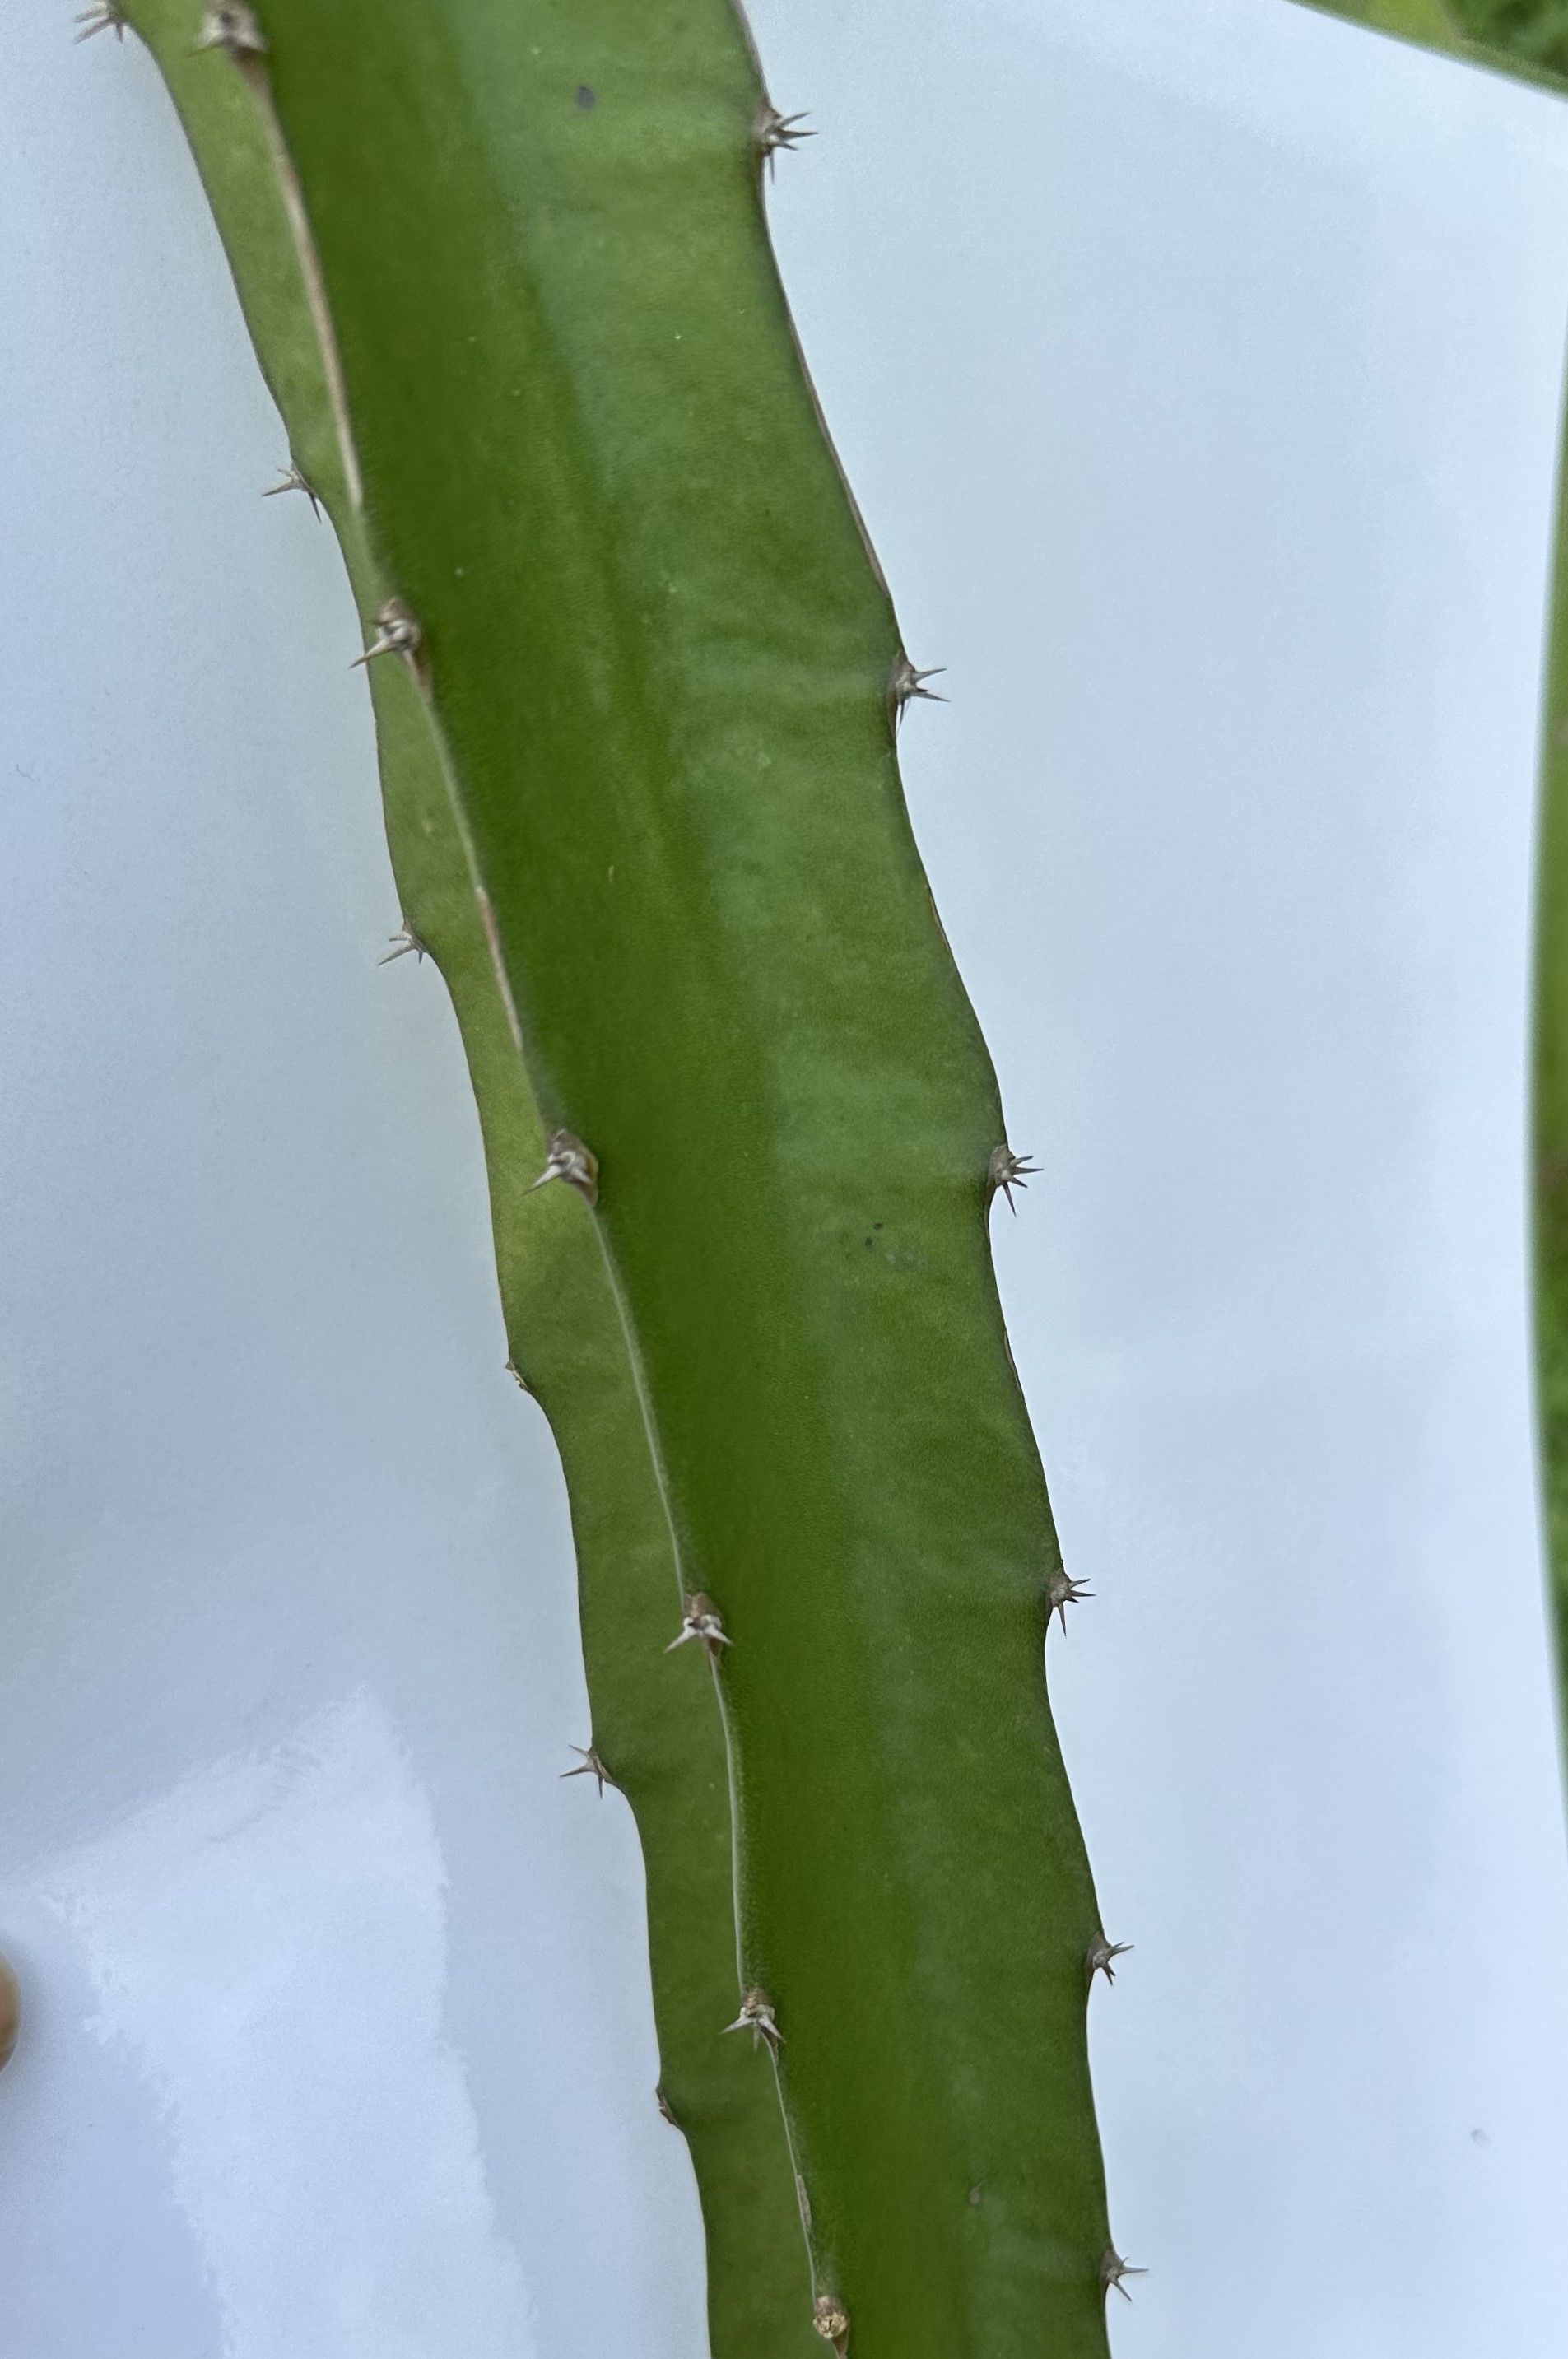
Label: Good leaf